Bilikiss Adebiyi-Abiola

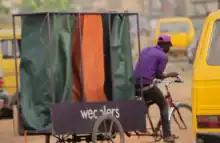
A Wecycler's tricycle – A "Wecycle"

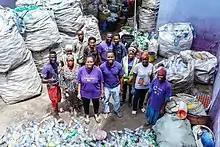
Wecycle rubbish and recyclers in 2019

In 2012, she co-founded Wecyclers, a company that collects recyclable rubbish from households in Lagos. When the business started, Adebiyi would take out a tricycle to do collections to find out more about her new business. Once the rubbish is sorted, her company sends a SMS back to the household, informing them of how many points they have earned for trading in the rubbish. These points can be converted for food, cleaning products, or cellphone minutes. The company works in partnership with the Lagos Waste Management Authority. Lagos produces 9,000 tons of waste per day and the authority was trying to double the proportion that was recycled from the 18% figure in 2011. The Nigerian economy is one of the largest economies in Africa, but the disorganisation in Lagos means that rubbish cannot always be collected. Wecyclers use modified tricycles that enable the collection of rubbish from places where normal vehicles cannot reach, gathering waste from thousands of households. The company's estimate in October 2015 is that it has collected over 500 tons of rubbish, it has created value from that rubbish and has employed 80 people.